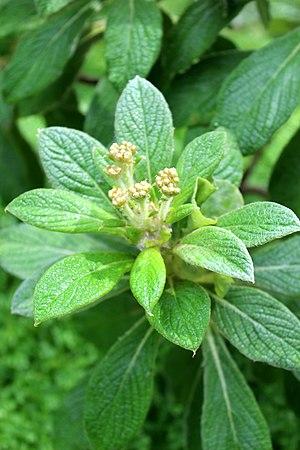
Cylindrocline commersonii est une espèce de plante à fleurs de la famille des Asteraceae. Elle est endémique de l'île Maurice et est en danger critique d'extinction.